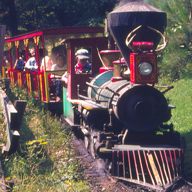
Vehicle type: Trains